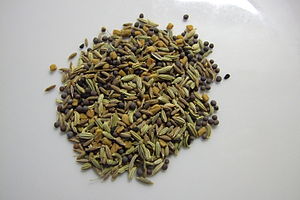
Panch phoron
Panch phoron.
Panch phoron er en klassisk traditionel nordindisk krydderiblanding. Den består af fem krydderier sennepskorn, nigella, Almindelig Fennikel spidskommen Bukkehorn.